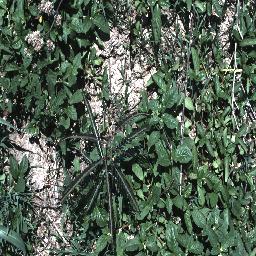
Label: parkinsonia